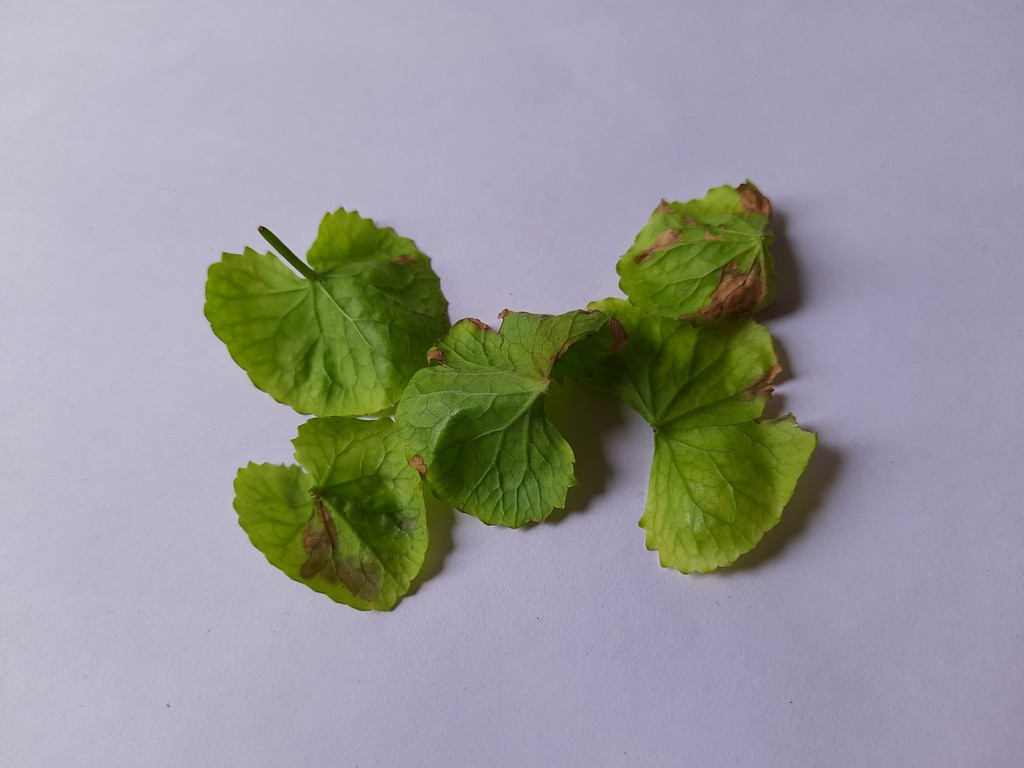
Label: Unhealthy